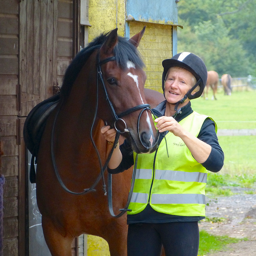
a woman is standing next to a brown horse
A horse rider walks along with a horse.
A woman holds the bridle of a horse.
A woman in a yellow vest standing next to a horse.
A woman in a safety vest near a horse